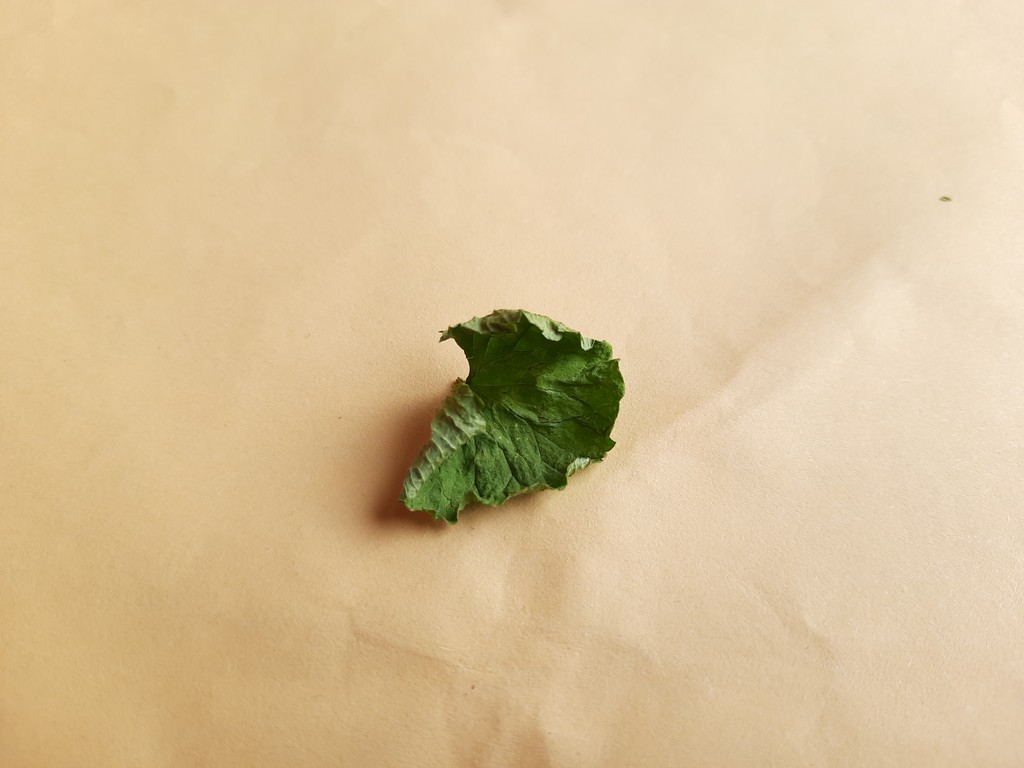
Label: Dried